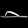
Label: Sandal